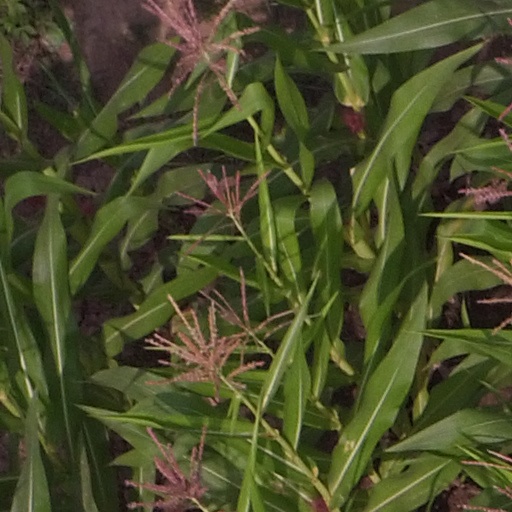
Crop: maize; corn